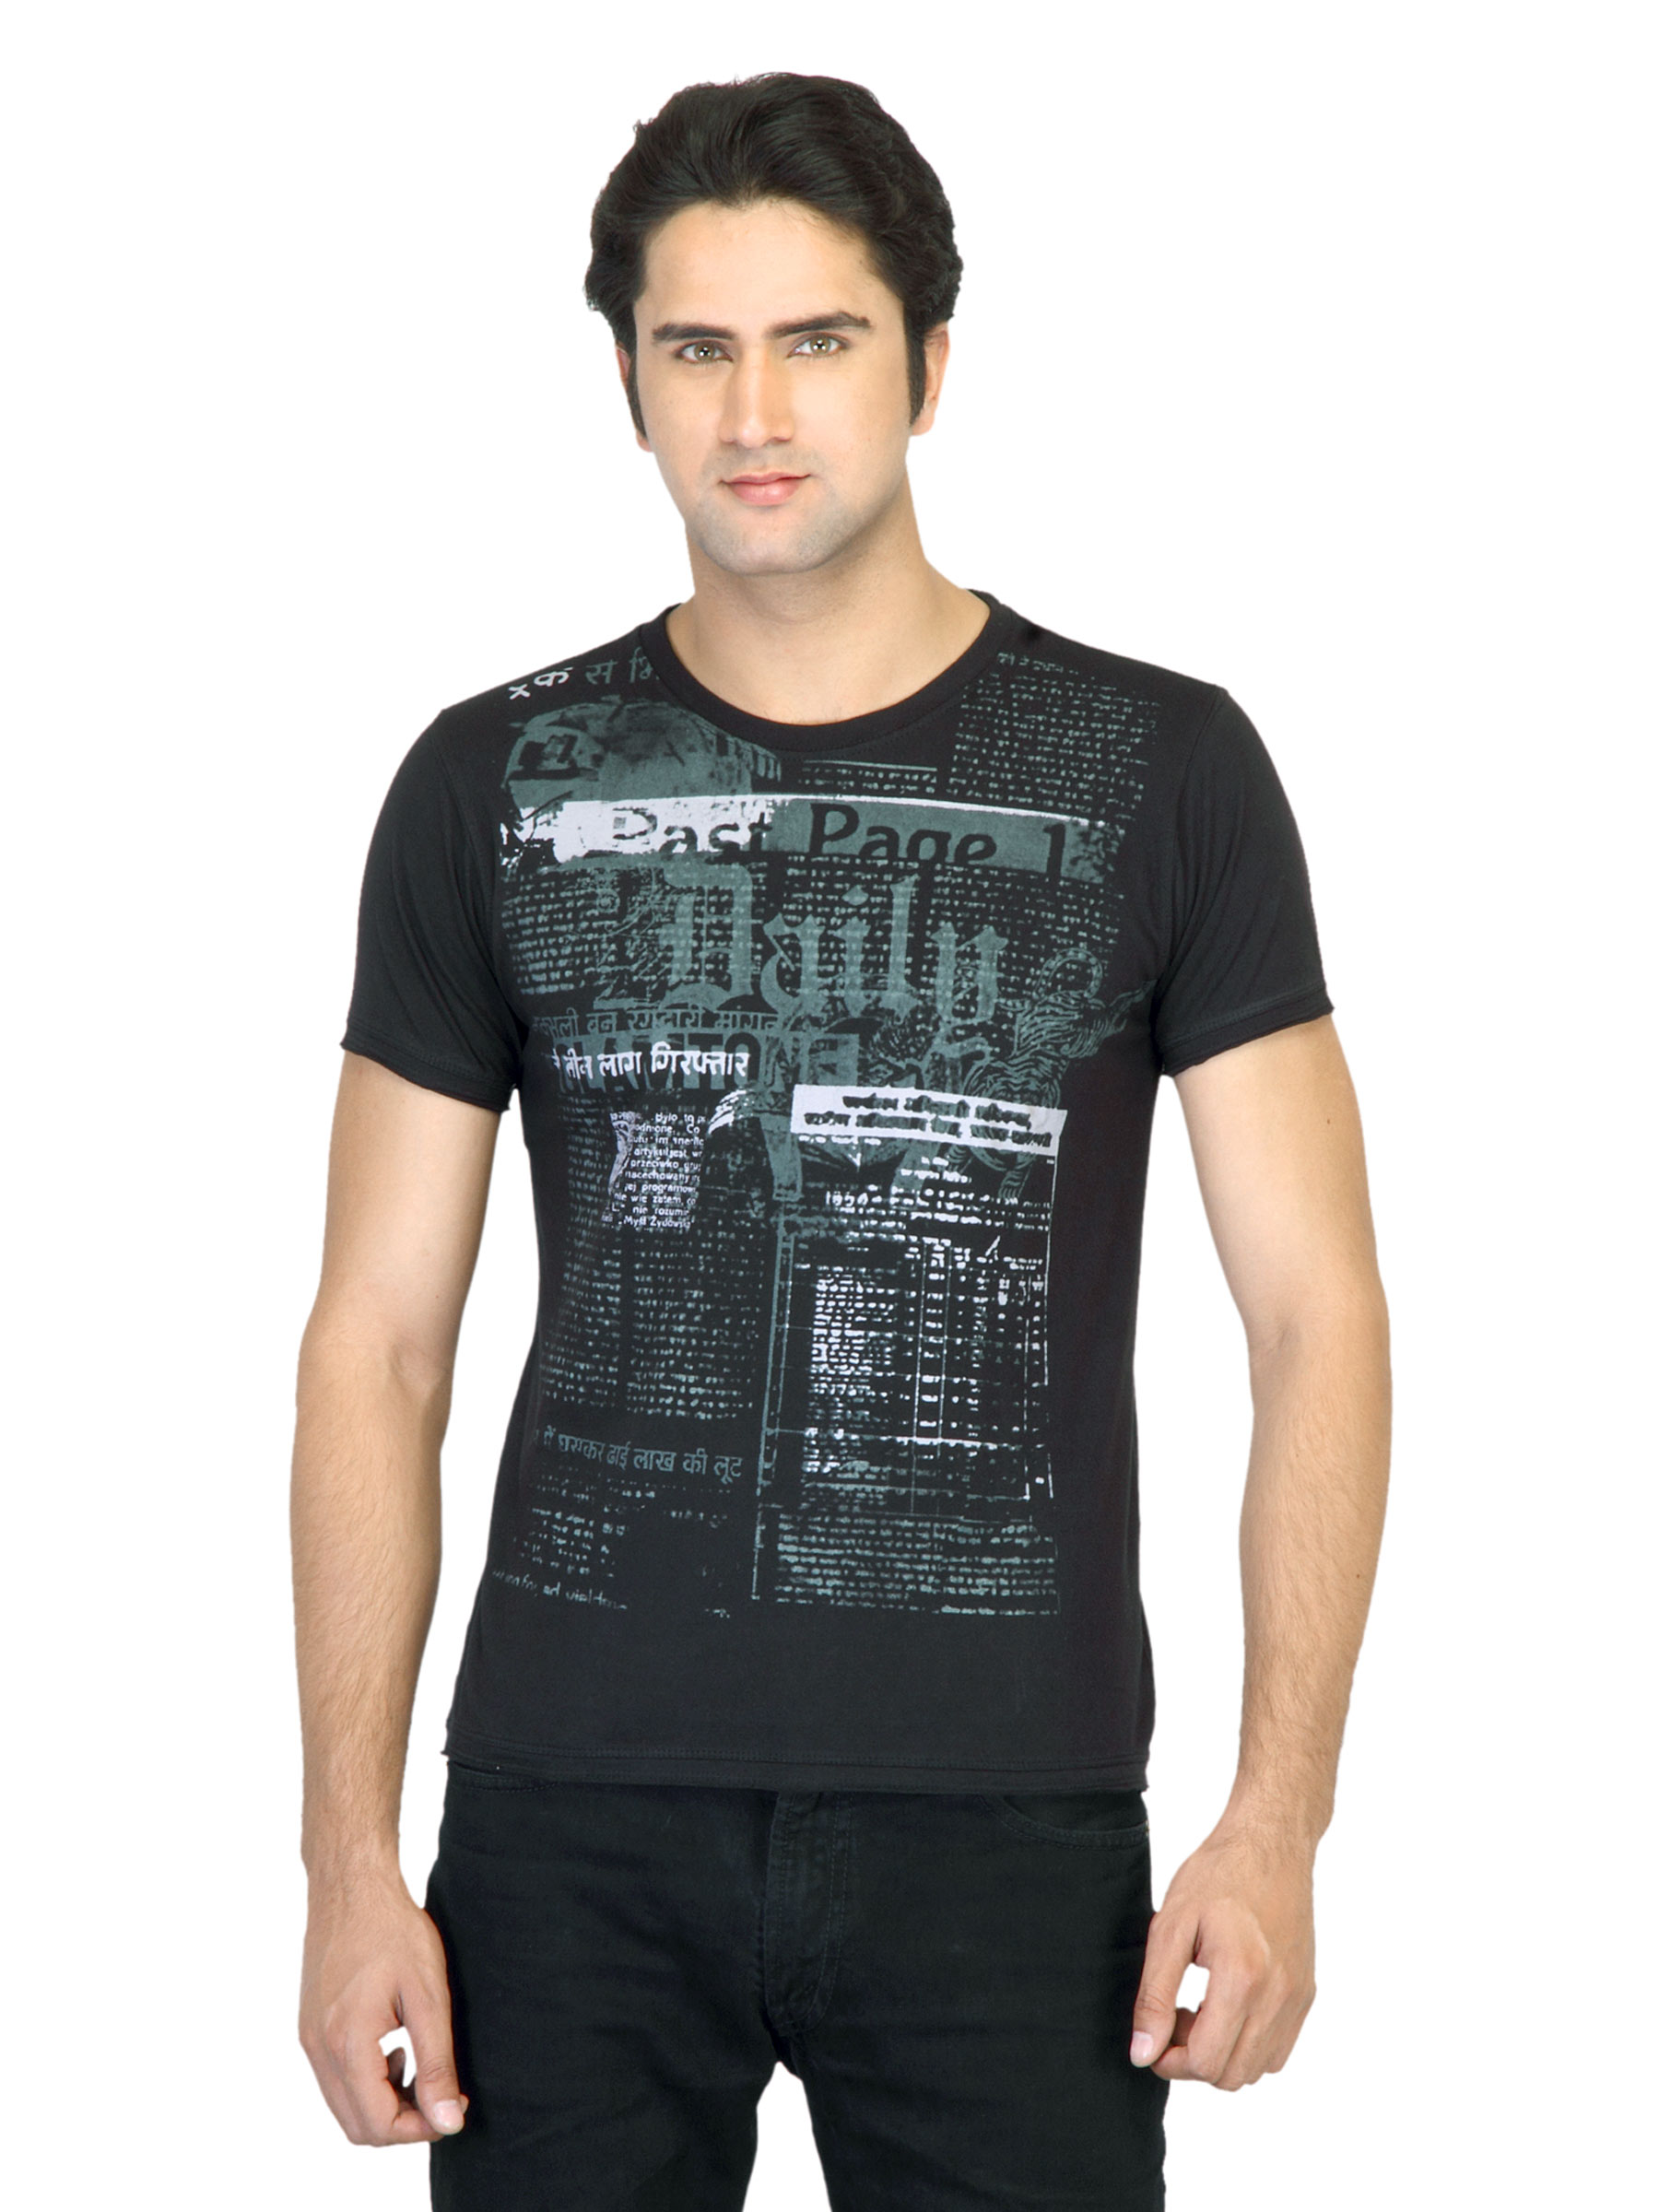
Indigo Nation Men Printed Black T-shirt
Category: Apparel / Topwear / Tshirts
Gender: Men
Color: Black
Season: Summer 2012
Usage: Casual